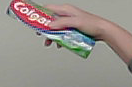
Product: colgate_toothpaste